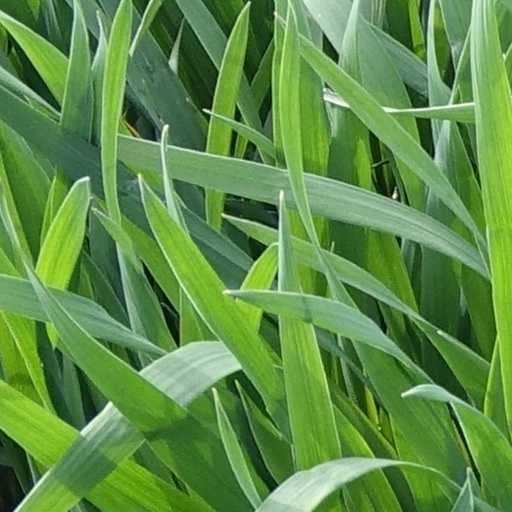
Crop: wheat